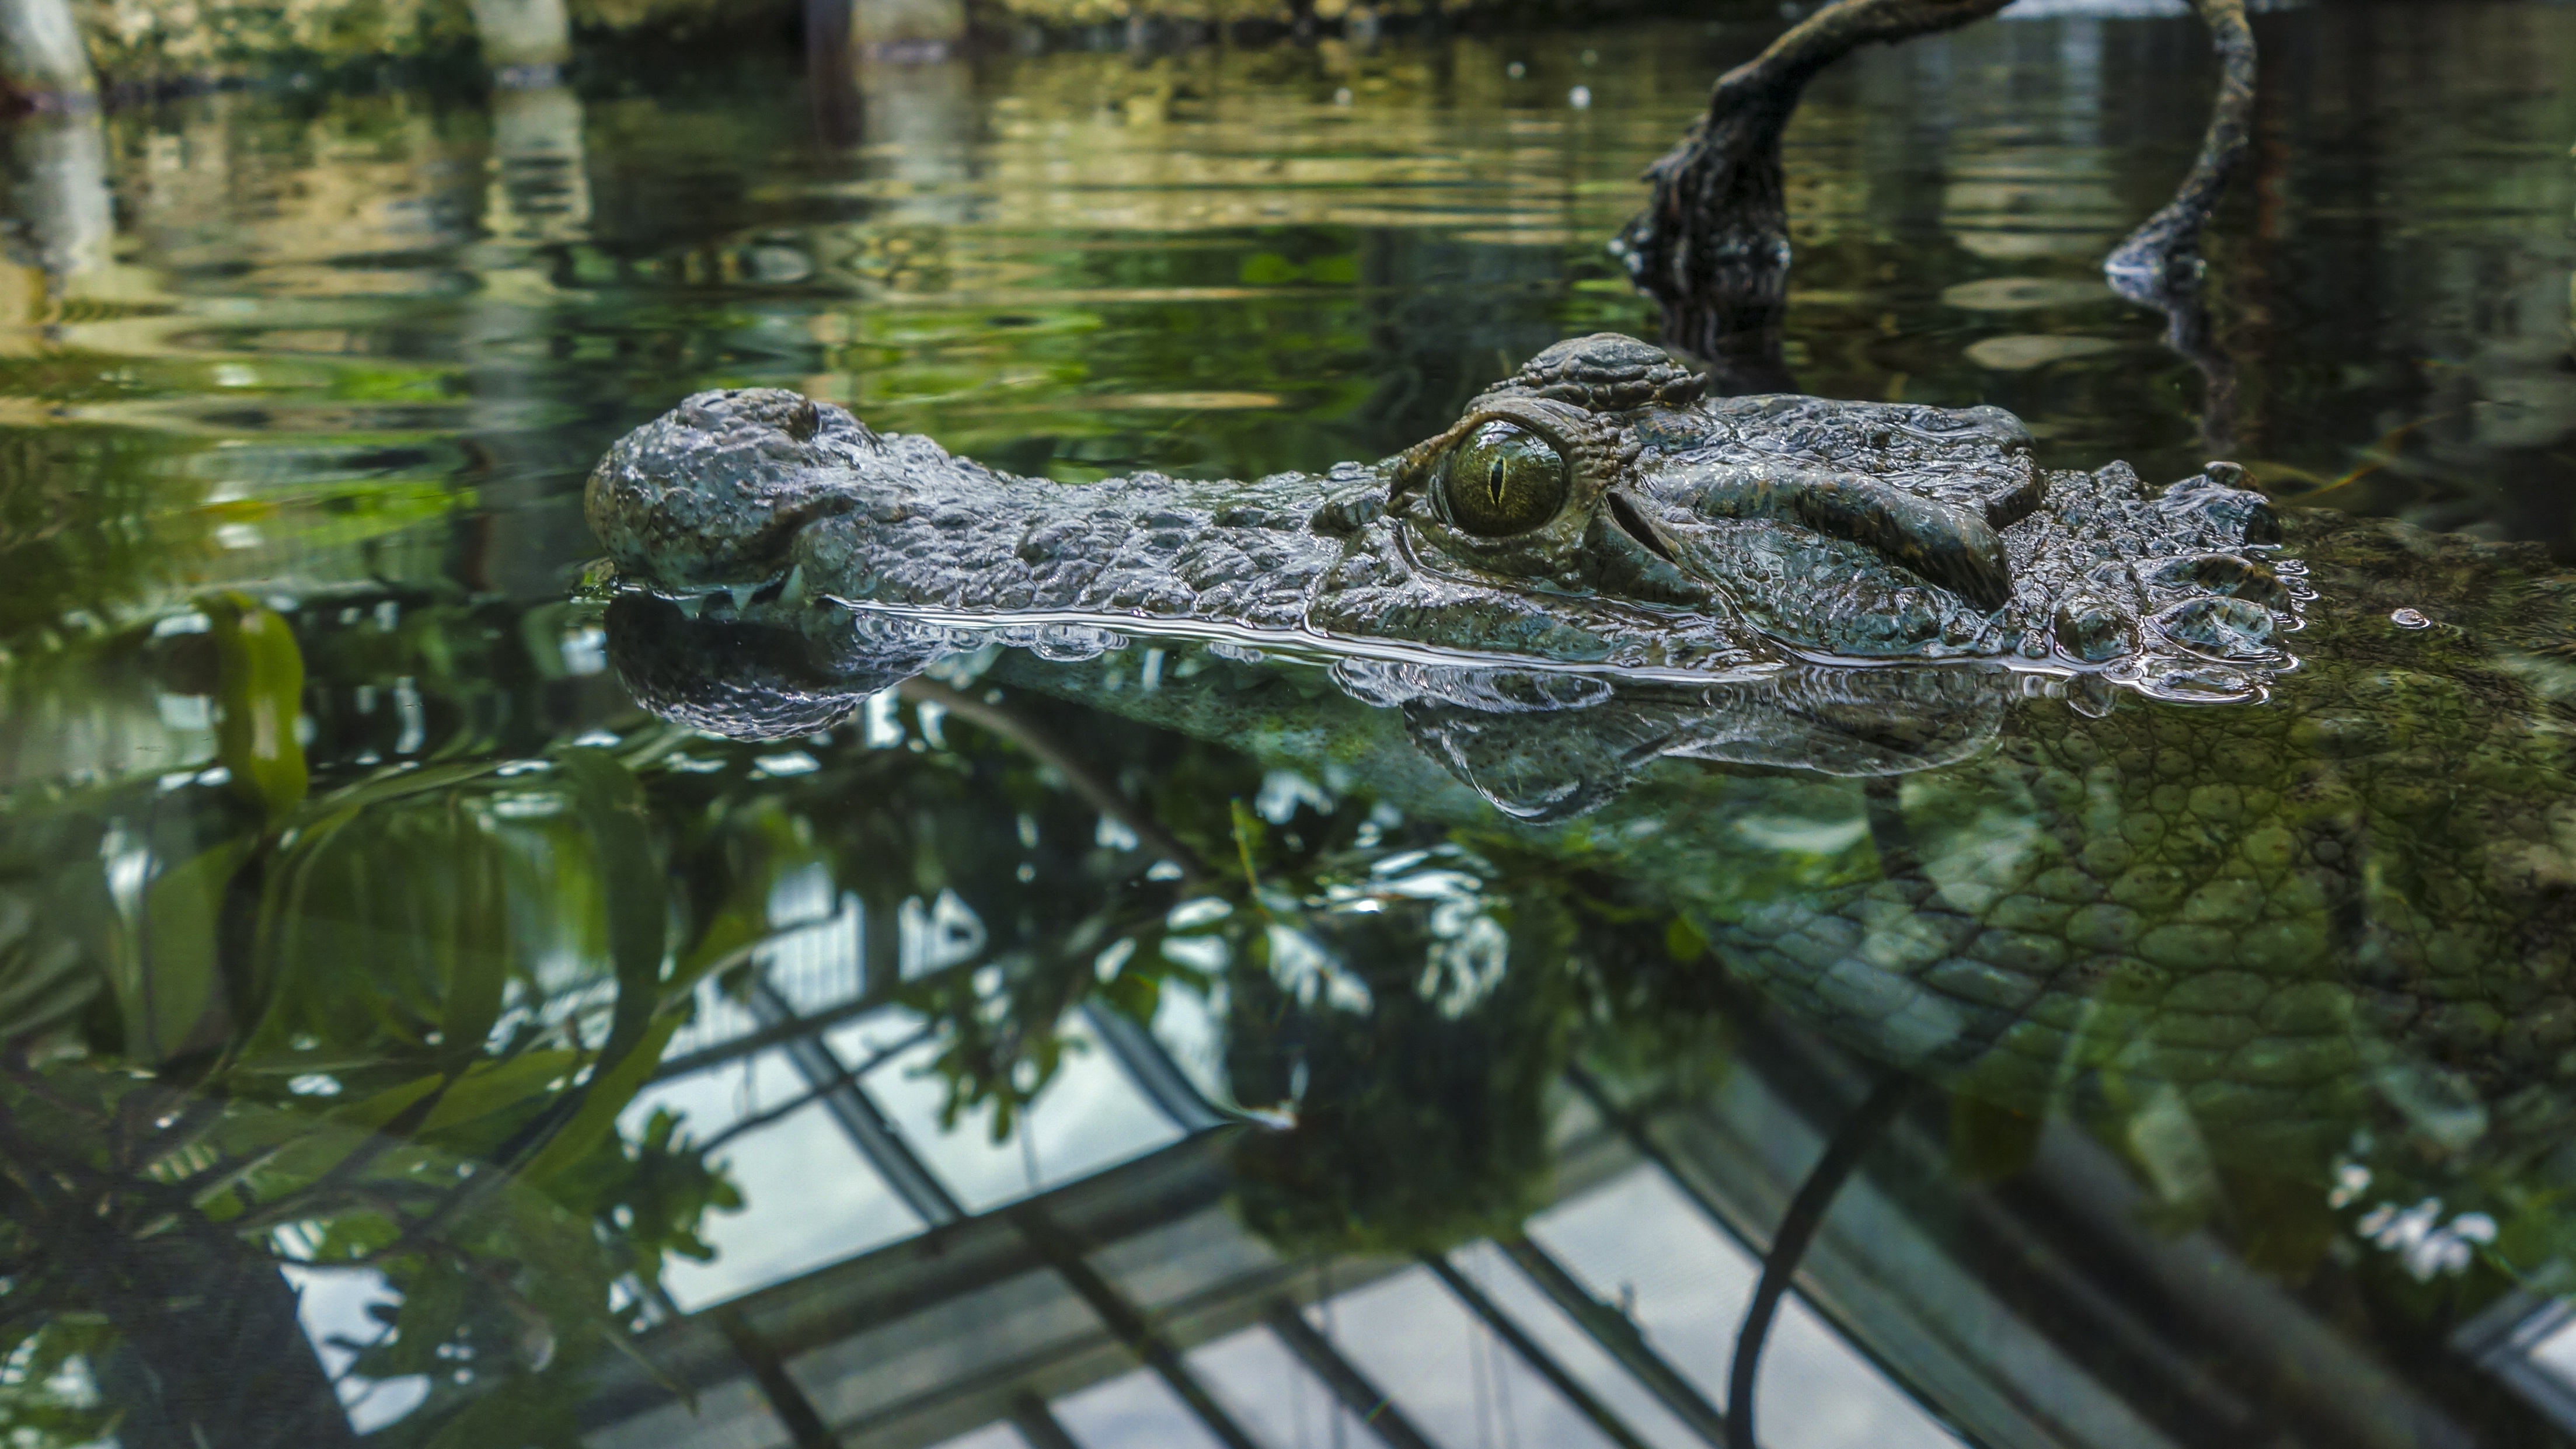
water, wilderness, branch, animal, river, wildlife, zoo, green, reflection, predator, reptile, close, fauna, lizard, crocodile, alligator, dangerous, surfacing crocodile, alligator under water, crocodilia